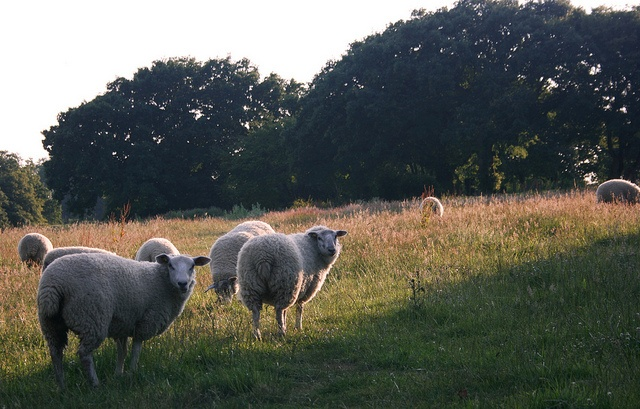
A flock of very cute fluffy sheep in a big field.
A group of sheep stand next to each other on the grass.
Several sheep in a field looking at the camera.
A group of sheep that are standing in the grass.
Curious sheep grazing in a field with high grass.